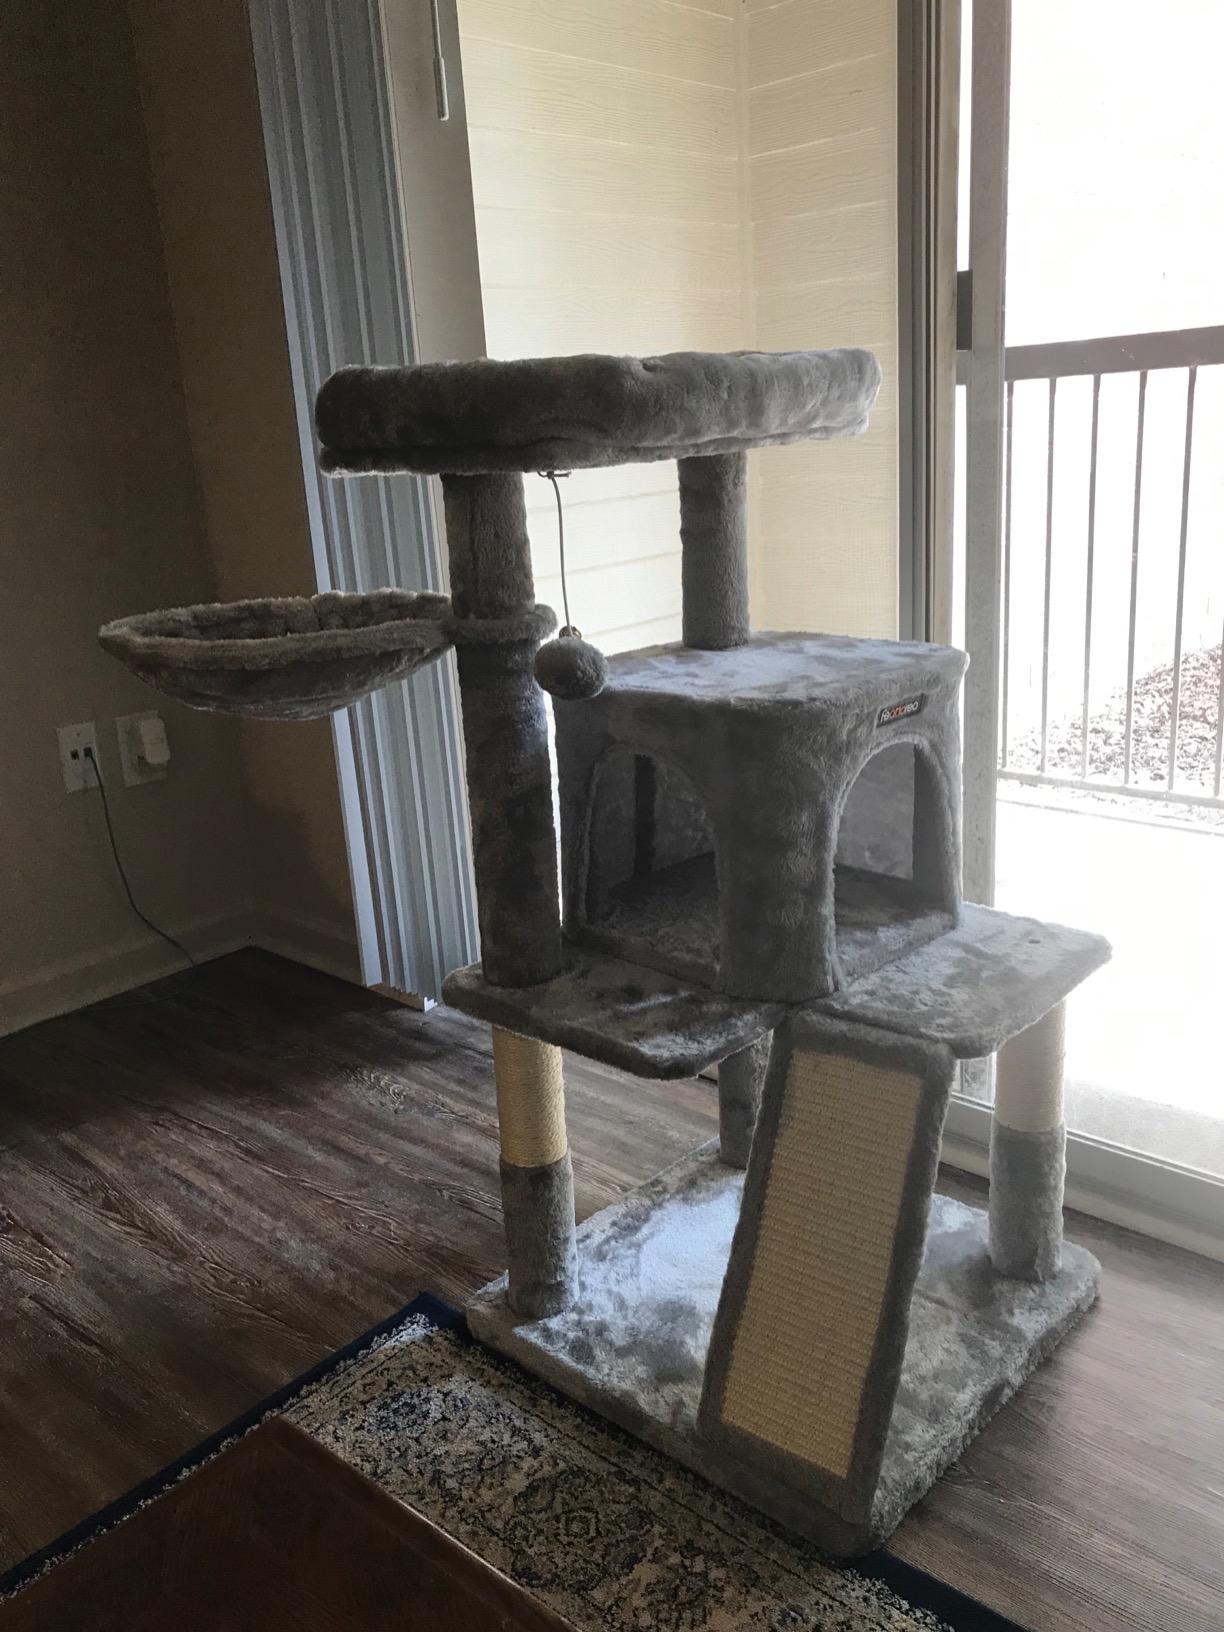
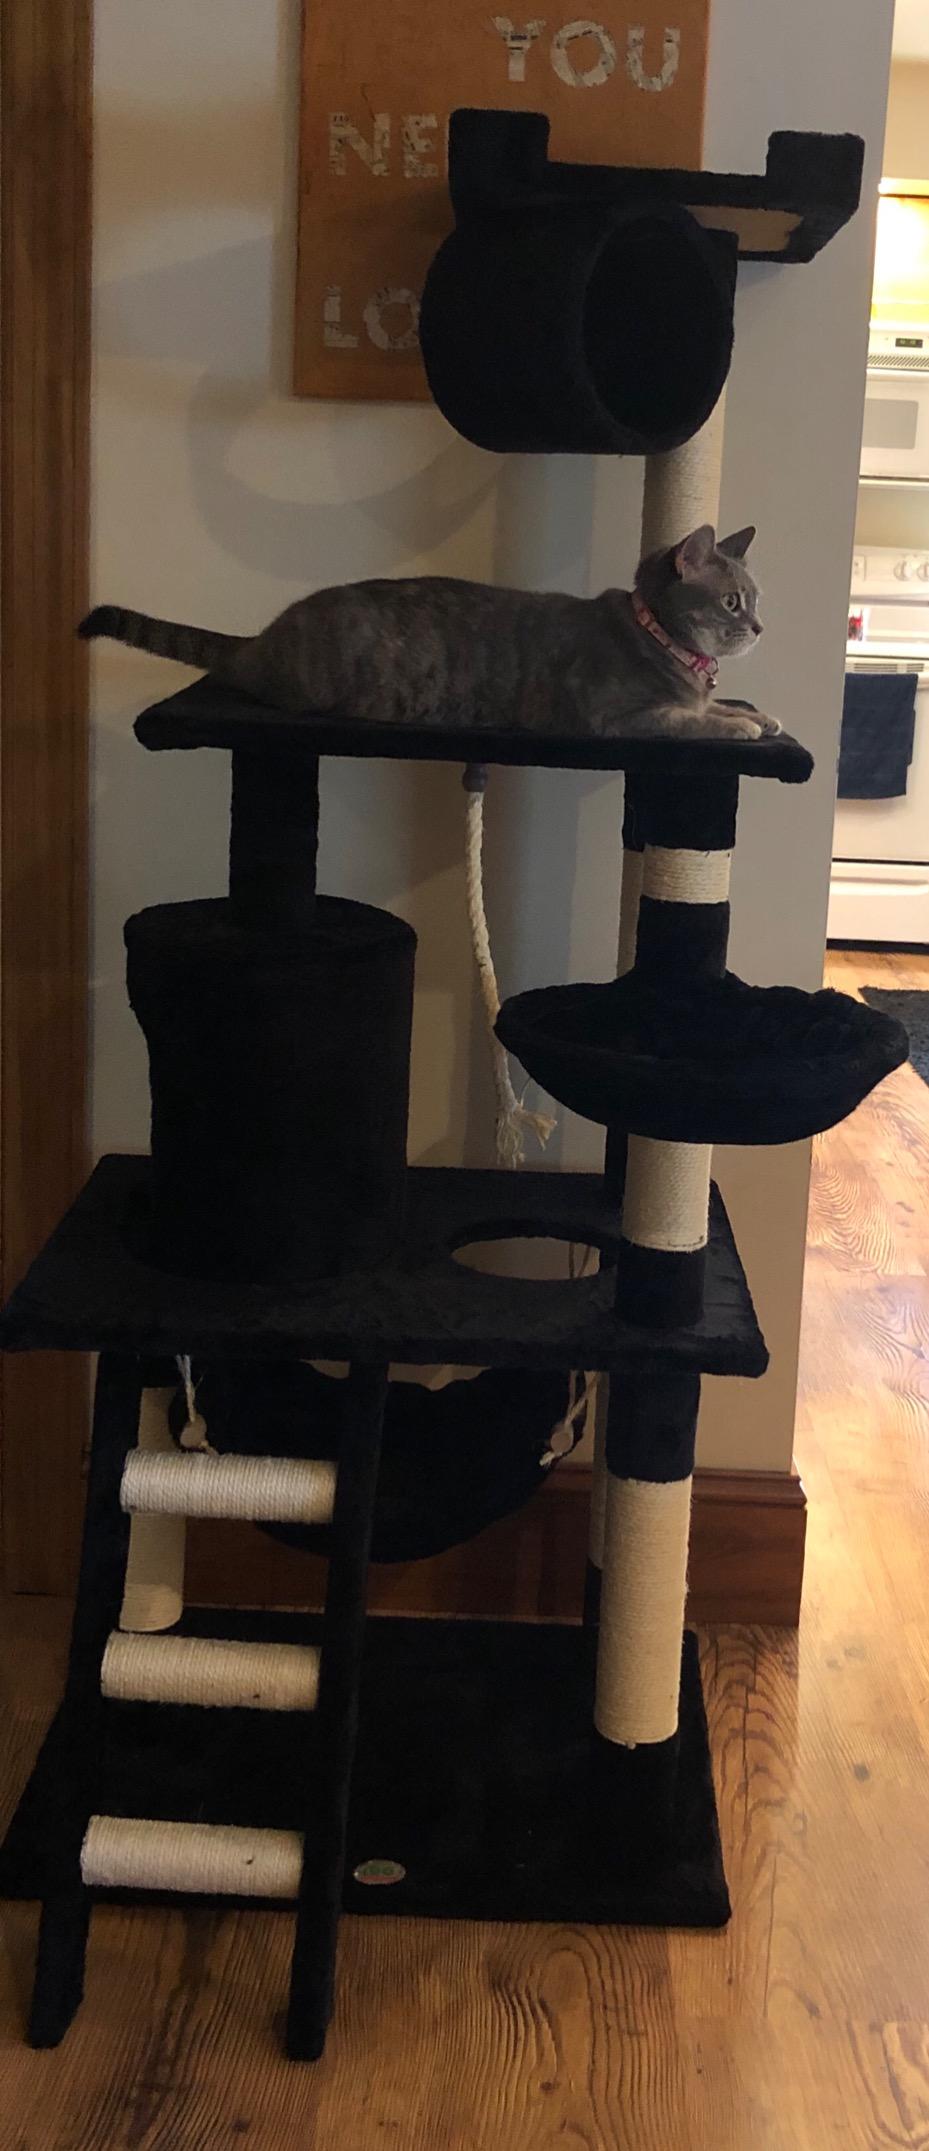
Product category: items_cat tree
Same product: no